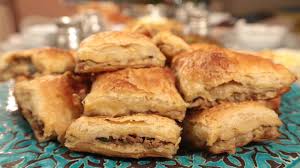
Yemek: borek